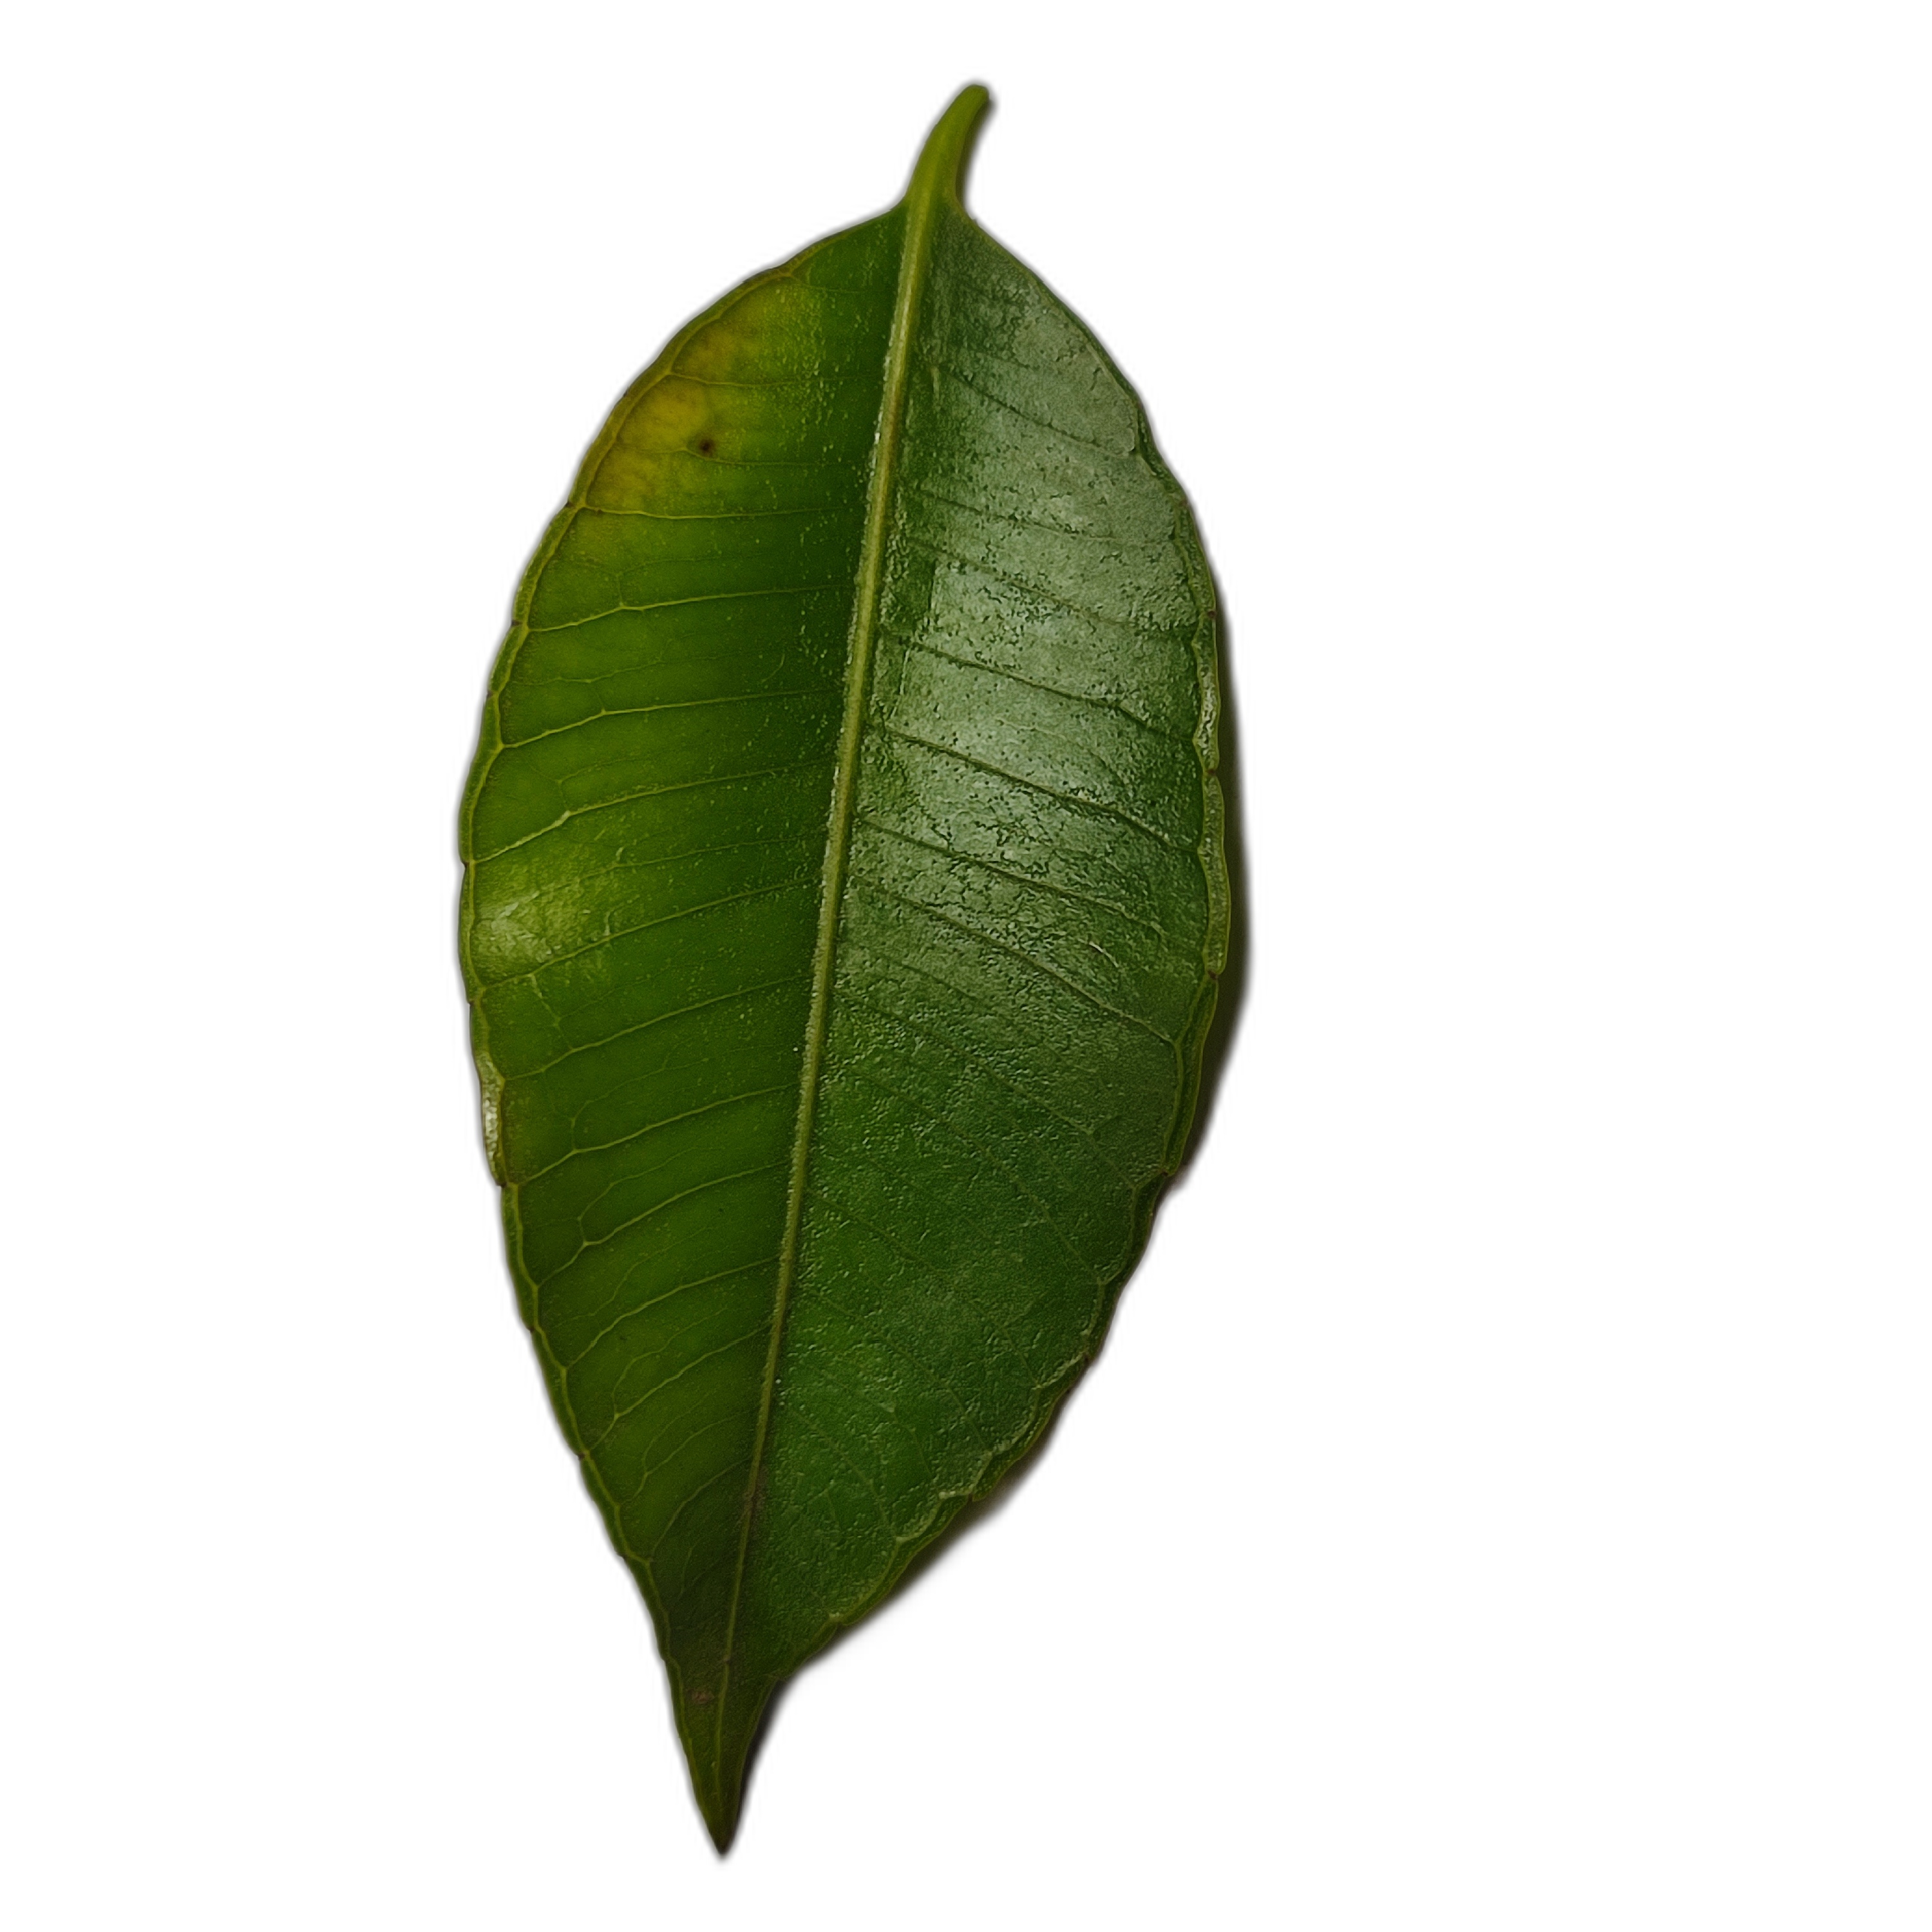
Label: healthy